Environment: real
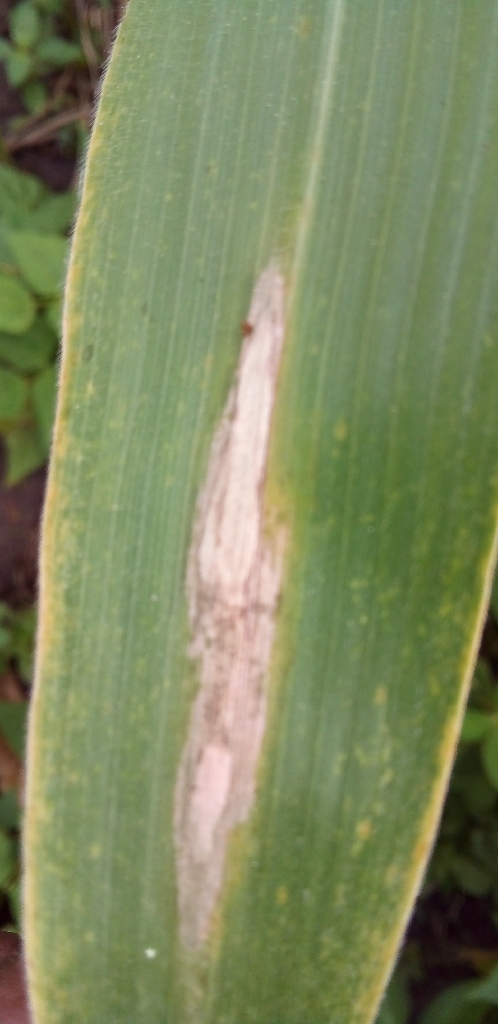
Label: northern_corn_leaf_blight